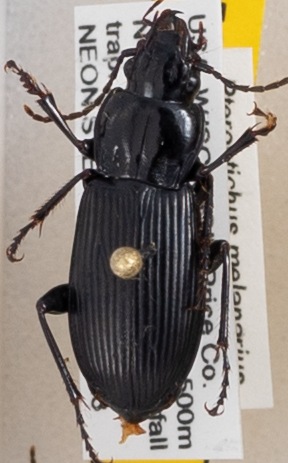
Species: Pterostichus melanarius melanarius
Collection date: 2019-07-23
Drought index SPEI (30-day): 0.086
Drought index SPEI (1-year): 1.77
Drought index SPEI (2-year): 1.416